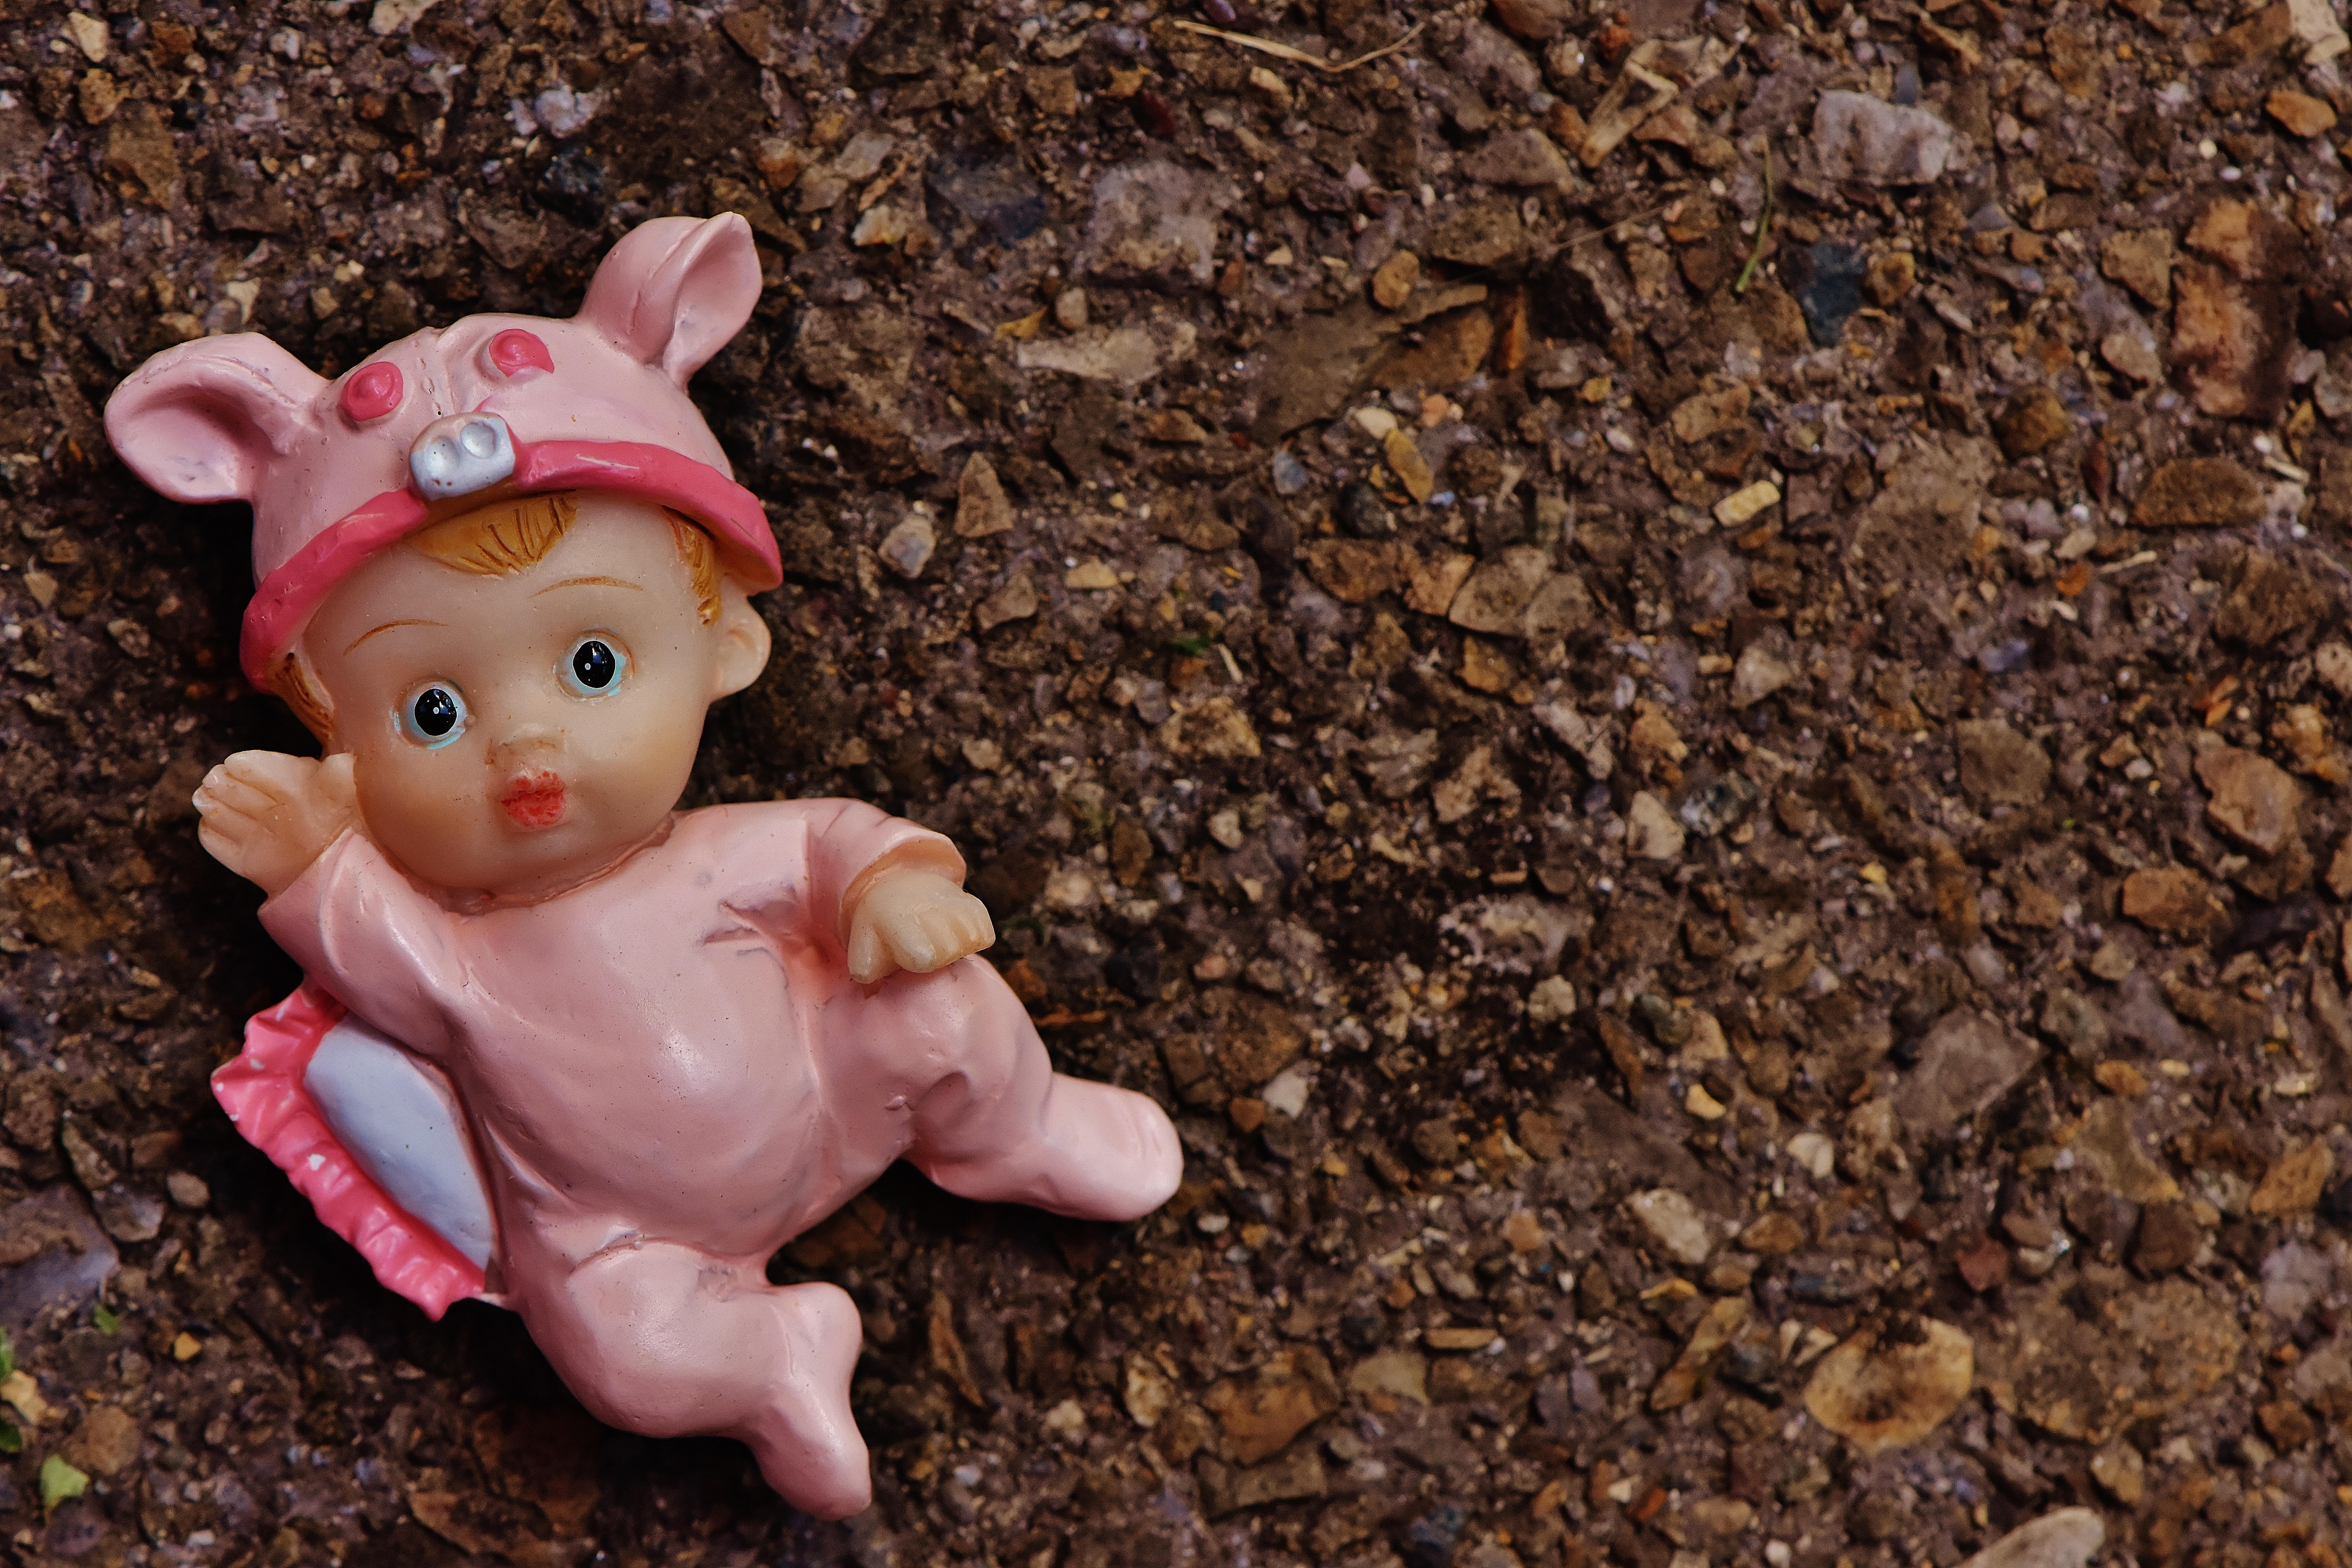
girl, flower, baby, happy, event, birth